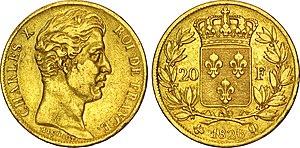
Nom de l'atelier
Cet article liste les émissions de franc français sous la Restauration entre 1814 et 1830. Ces pièces sont à l’effigie des deux rois de France de cette période : Louis XVIII et Charles X.
Auguste-François Michaut, né à Paris le 29 septembre 1786 et mort à Versailles le 26 décembre 1879 est un graveur des monnaies de France et des Pays-Bas, un médailleur et un sculpteur français.